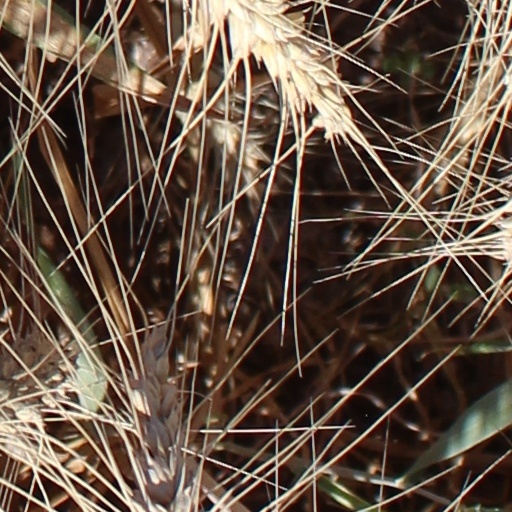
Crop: wheat